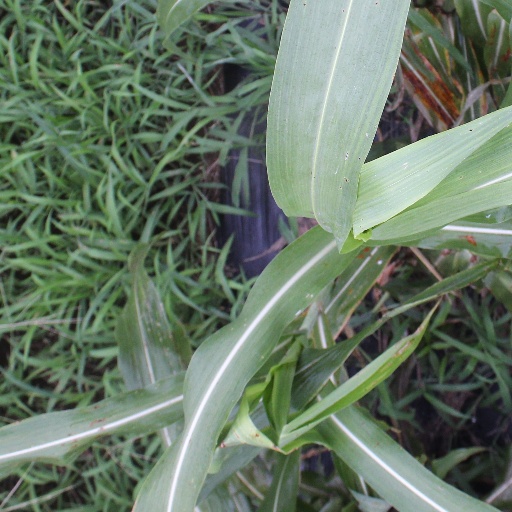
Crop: sorghum